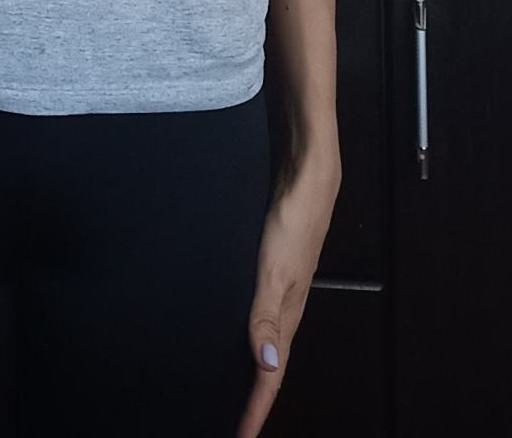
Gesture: no_gesture